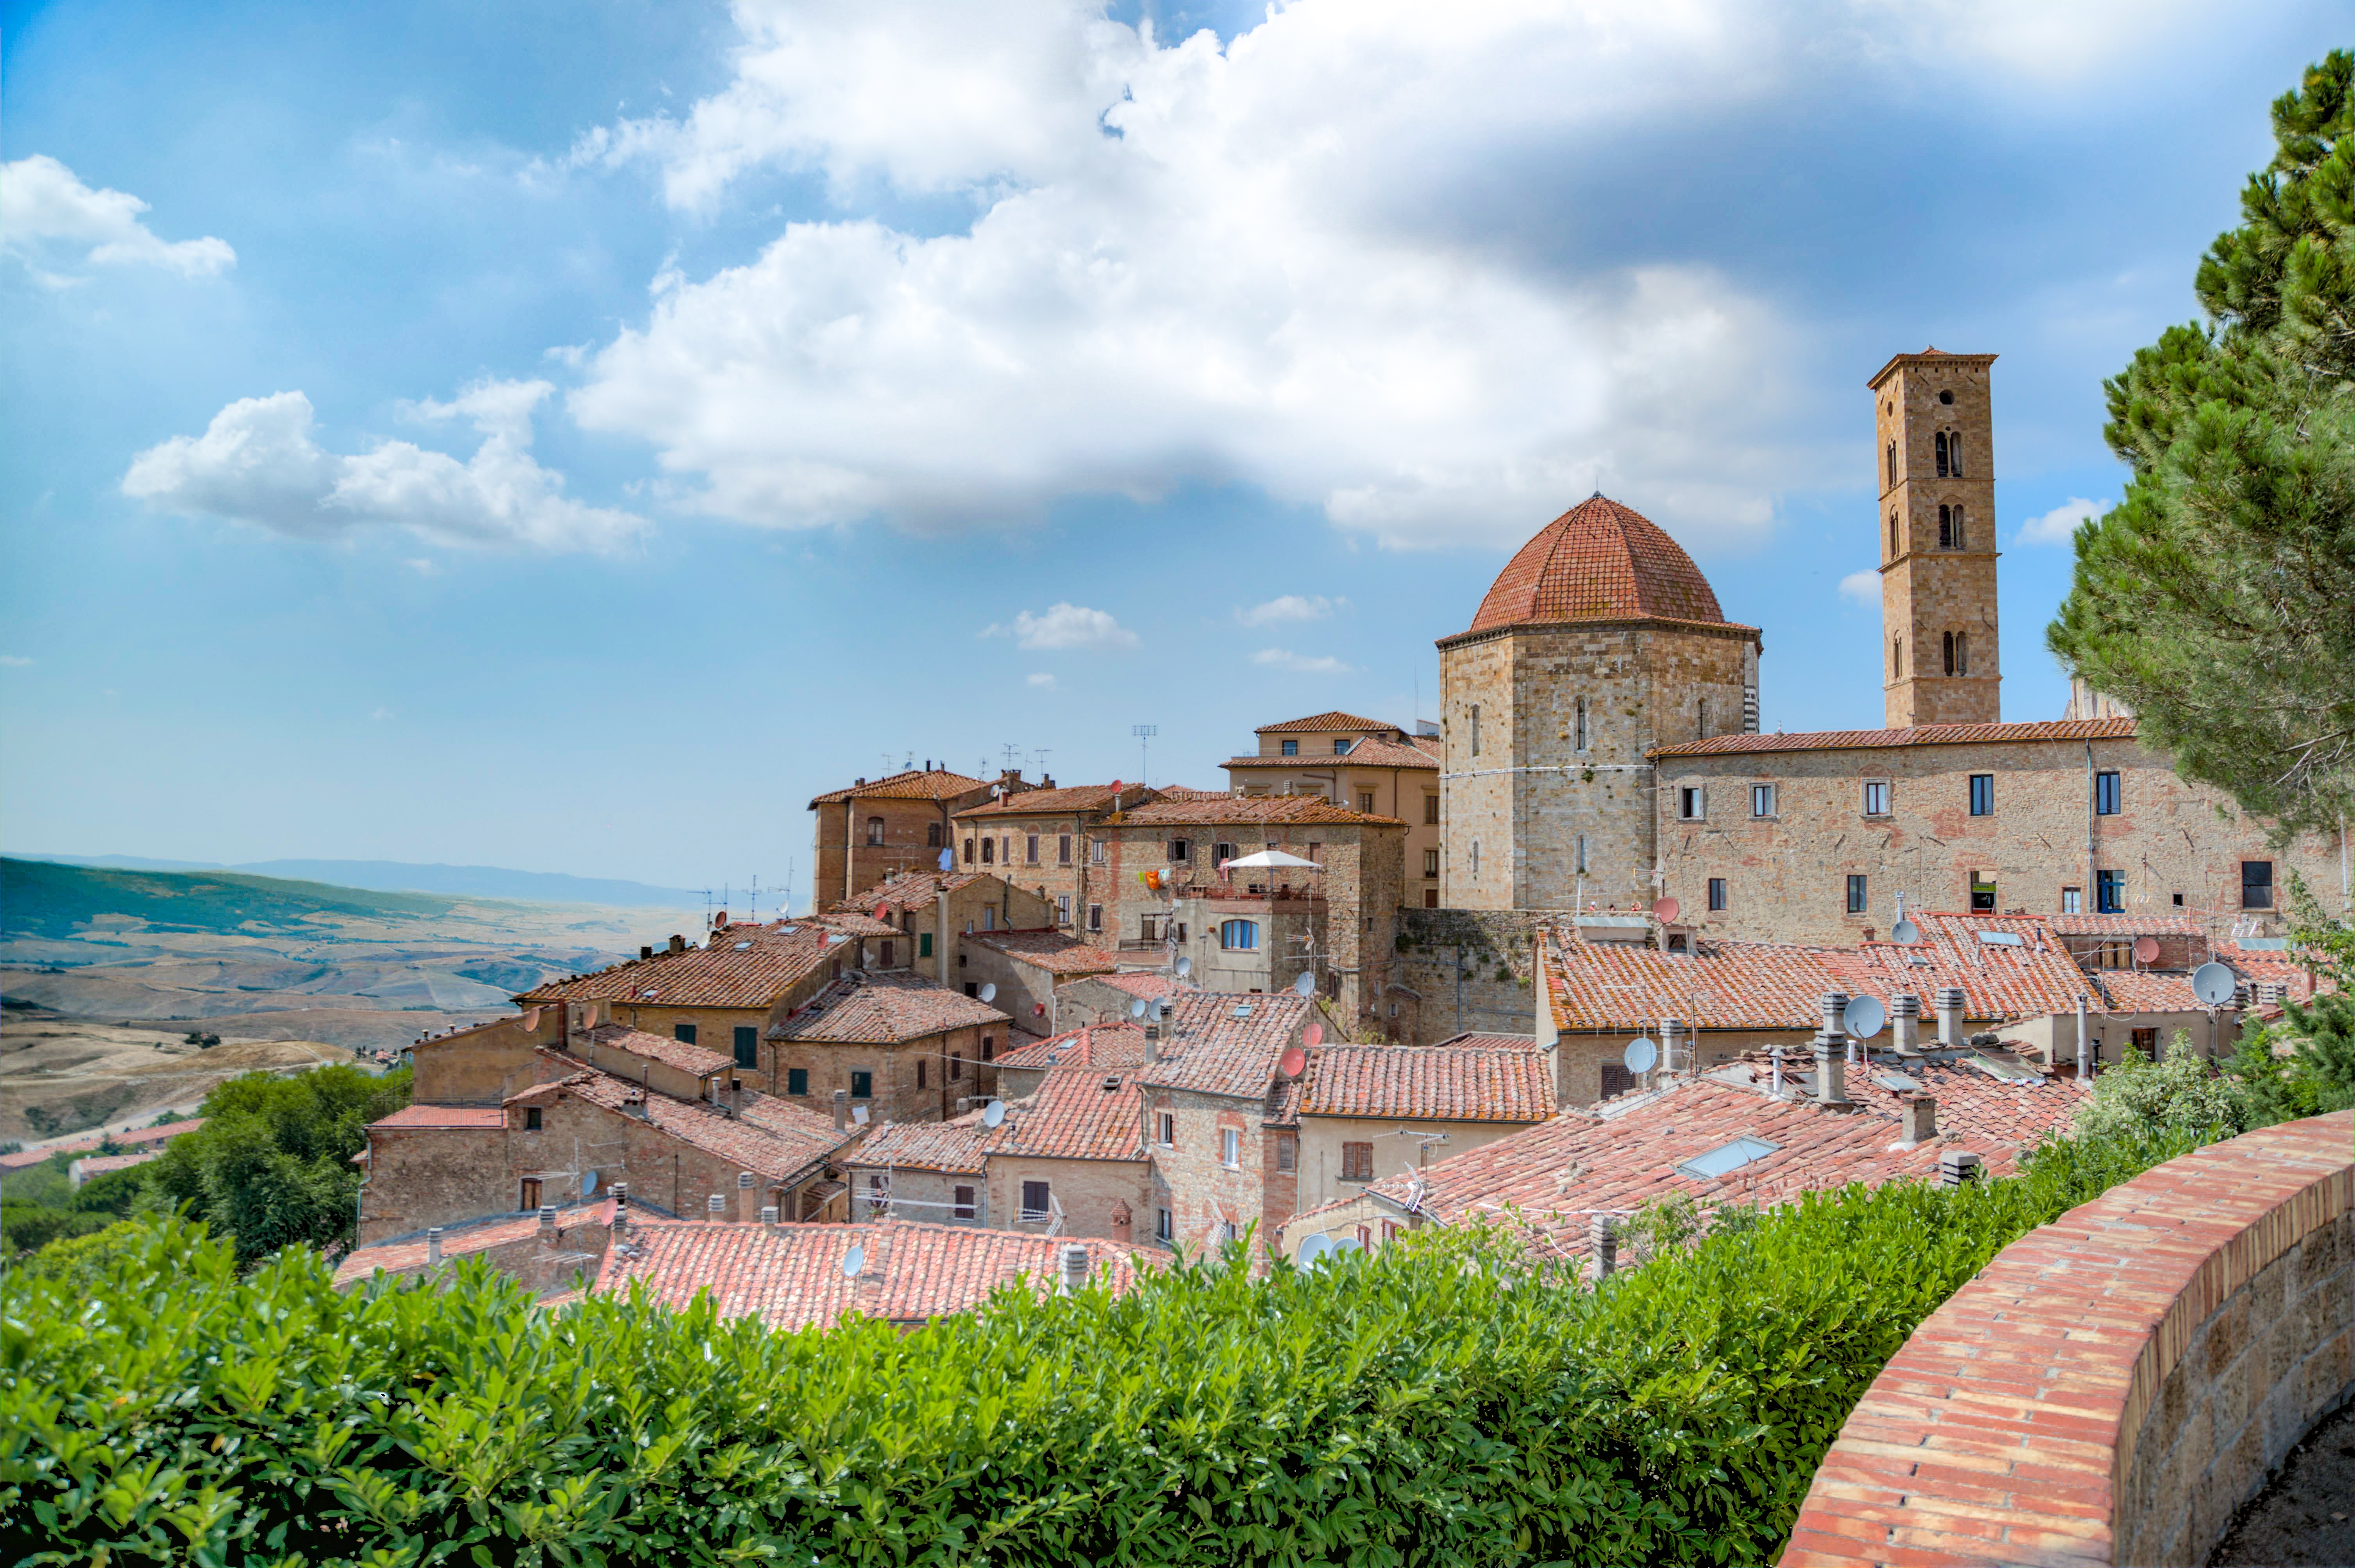
architecture, antique, town, old, city, urban, cityscape, vacation, travel, village, europe, castle, ancient, landmark, italy, tuscany, historic, fortification, tourism, blue sky, medieval, ruins, history, european, heritage, estate, middle ages, roofs, toscana, volterra, ancient history, human settlement